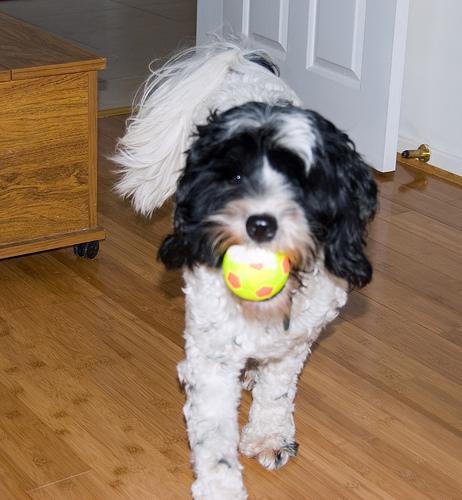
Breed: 203-n000021-Tibetan_terrier